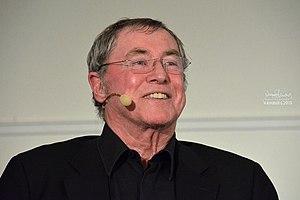
John Nettles est un acteur anglais, né à St Austell dans les Cornouailles, le 11 octobre 1943. Il est surtout connu pour son interprétation de l'inspecteur Barnaby et vit maintenant près de la ville de Evesham avec son épouse.